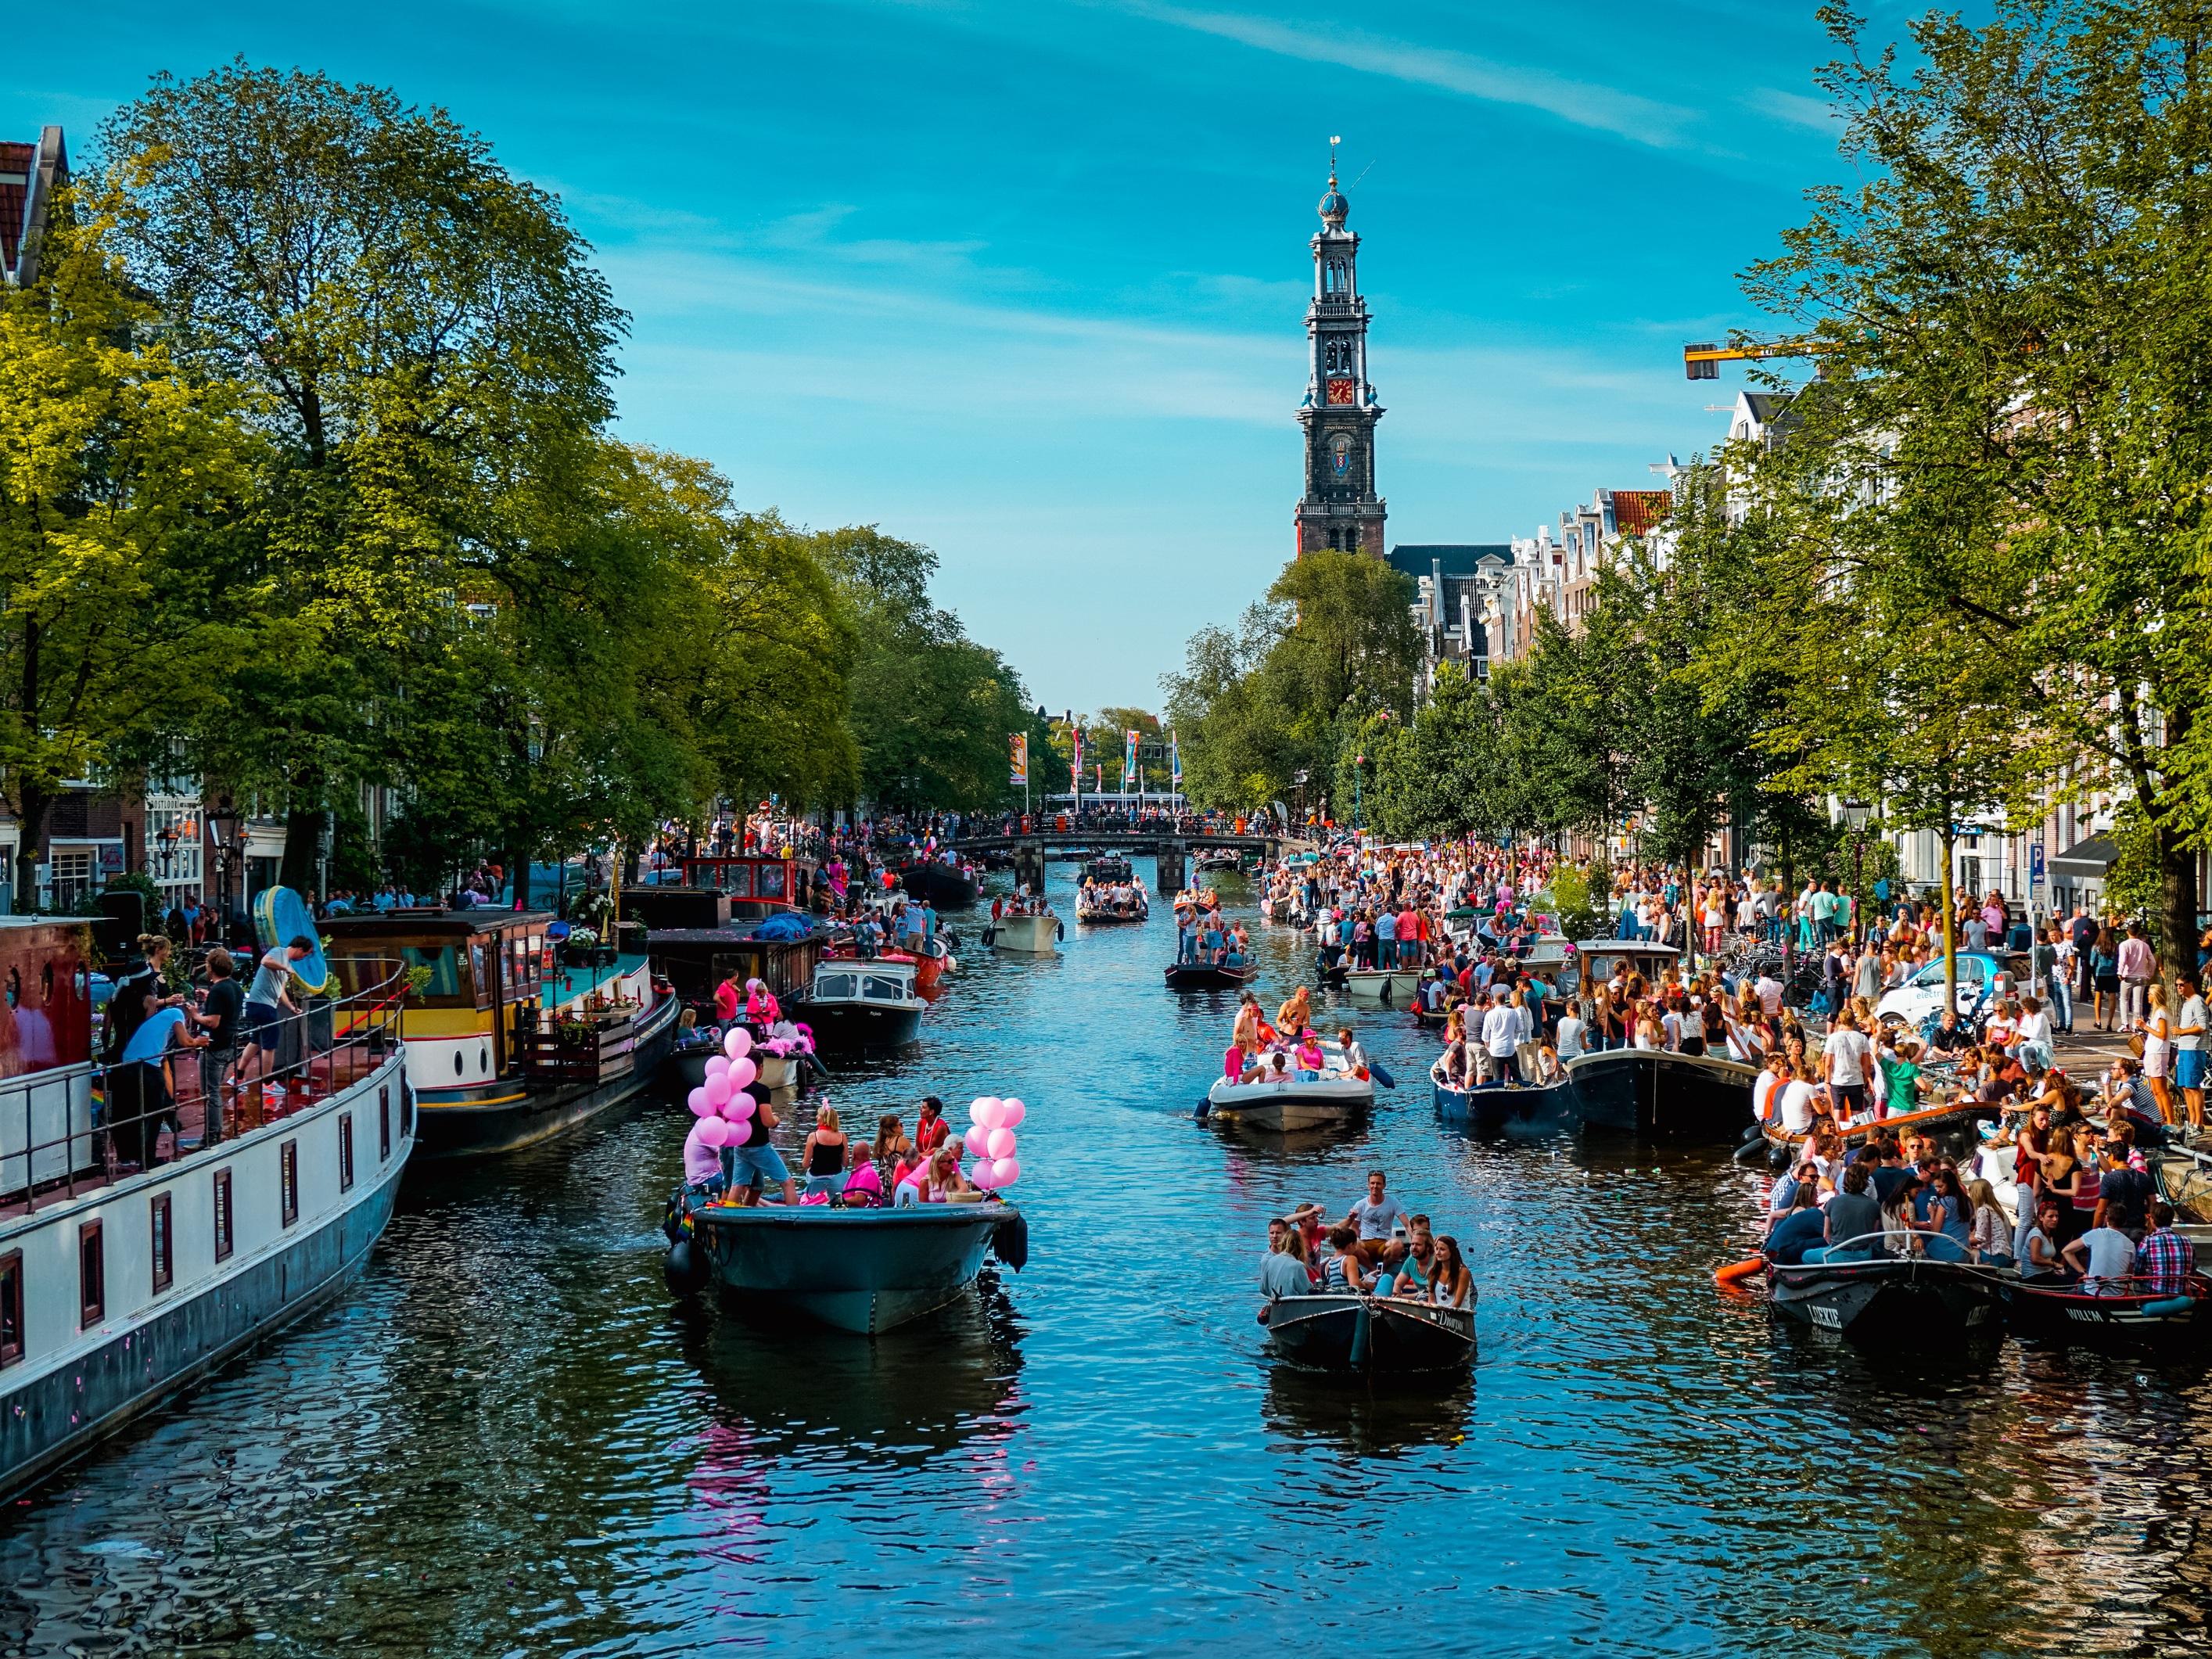
sea, water, architecture, people, boat, town, city, river, canal, ship, tourist, travel, recreation, daytime, transportation, vehicle, harbor, tourism, waterway, body of water, outdoors, festival, boating, watercraft, many, landform, tours